Olympische Hymne

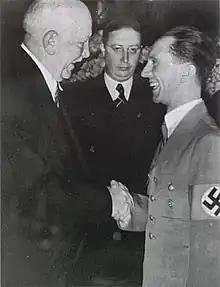
Composer Richard Strauss meeting propaganda minister Joseph Goebbels c.1934/5

The version above is the one sung at the opening ceremonies and differs in one word from Lubahn's original submission. Lubahn's word "Rechtsgewalt" (force of law) in the last of the three stanzas was replaced (over Lubahn's objection) with the word "Eidestreu" (bound by oath) by Reich Minister for Public Enlightenment and Propaganda Joseph Goebbels who found Lubahn's usage ambiguous and possibly democratic.